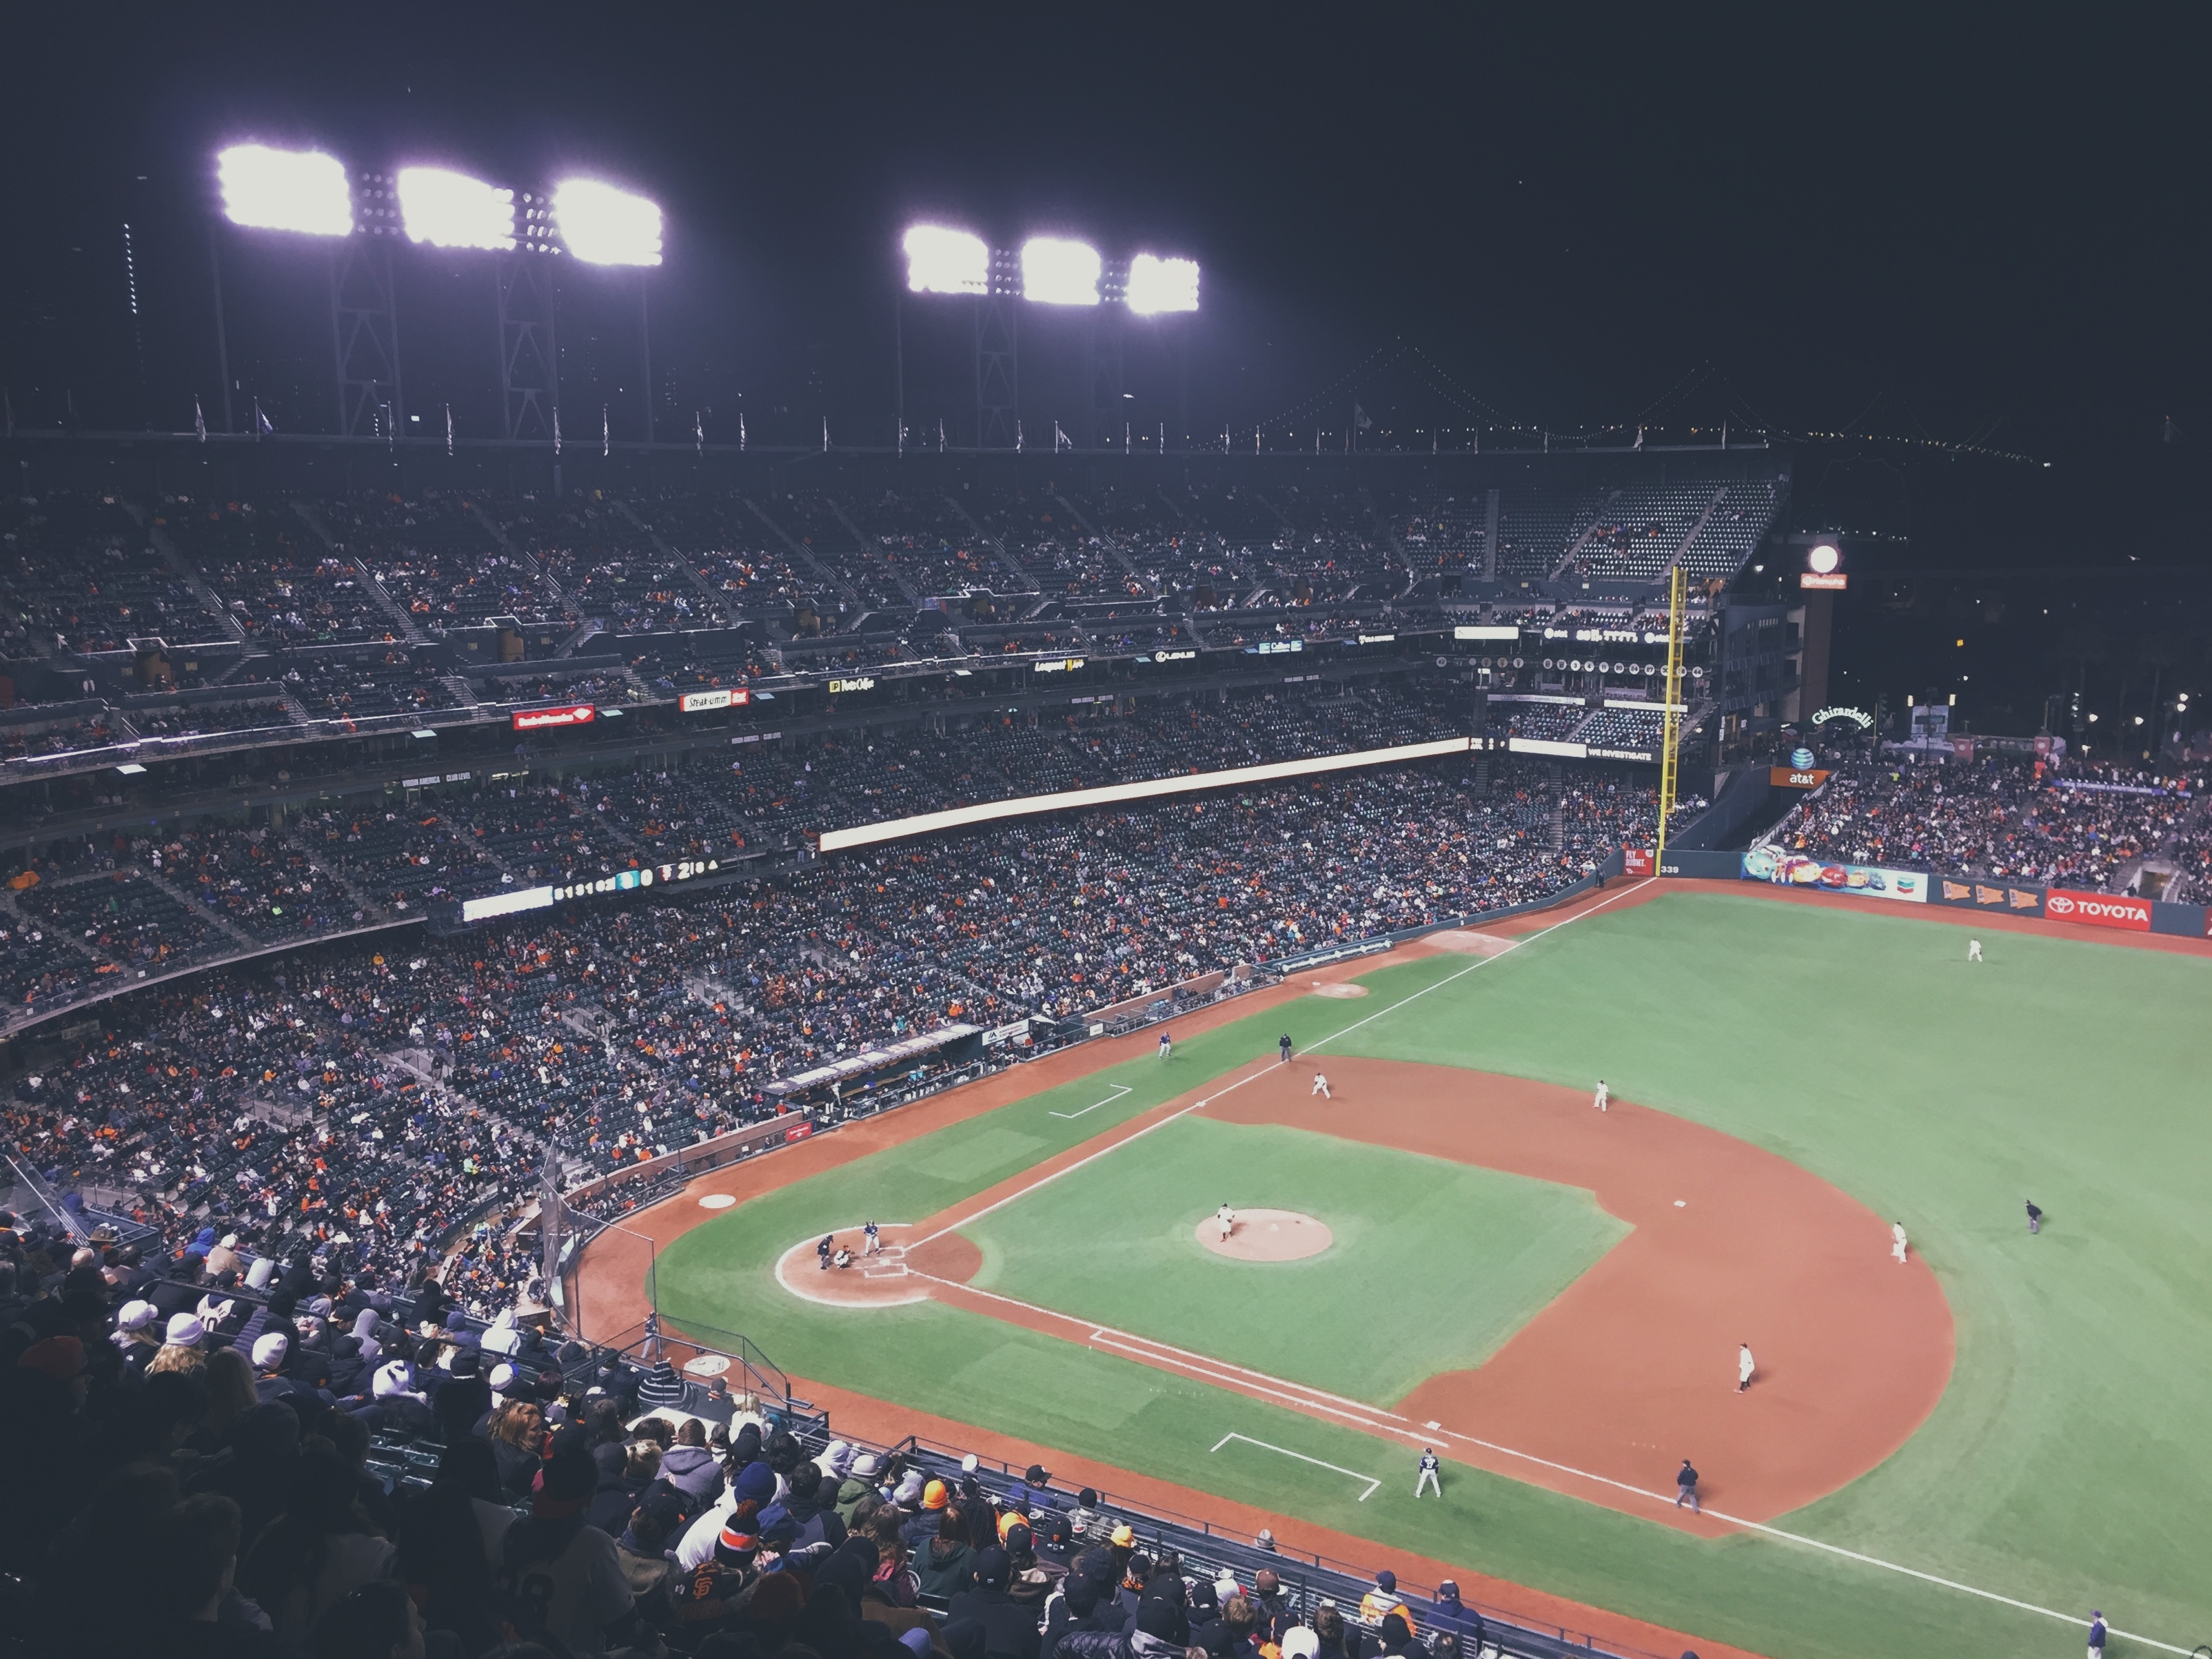
structure, baseball, sport, field, game, play, recreation, playing, stadium, baseball field, competition, arena, american, ball, diamond, athletics, league, softball, infield, pastime, outfield, baseball park, geographical feature, sport venue, soccer specific stadium, arena football